Great Depression

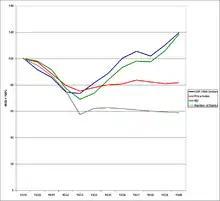
The Great Depression in the U.S. from a monetary view. Real gross domestic product in 1996-Dollar (blue), price index (red), money supply M2 (green) and number of banks (grey). All data adjusted to 1929 = 100%.

Governments around the world took various steps into spending less money on foreign goods such as: "imposing tariffs, import quotas, and exchange controls". These restrictions triggered much tension among countries that had large amounts of bilateral trade, causing major export-import reductions during the depression. Not all governments enforced the same measures of protectionism. Some countries raised tariffs drastically and enforced severe restrictions on foreign exchange transactions, while other countries reduced "trade and exchange restrictions only marginally":